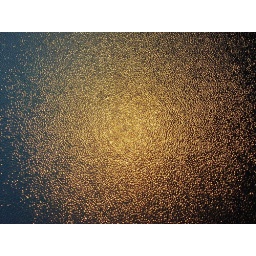
early morning view through the frosted glass in my bathroom